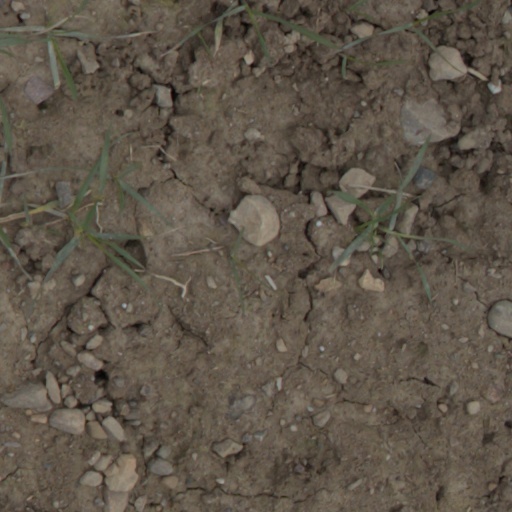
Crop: wheat